CERN-MEDICIS

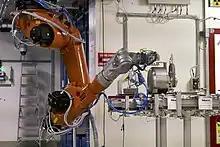
CERN-MEDICIS robot isotope production for medical research

CERN-MEDical Isotopes Collected from ISOLDE (MEDICIS) is a facility located in the Isotope Separator Online DEvice (ISOLDE) facility at CERN, designed to produce high-purity isotopes for developing the practice of patient diagnosis and treatment. The facility was initiated in 2010, with its first radioisotopes (terbium-155) produced on 12 December 2017.